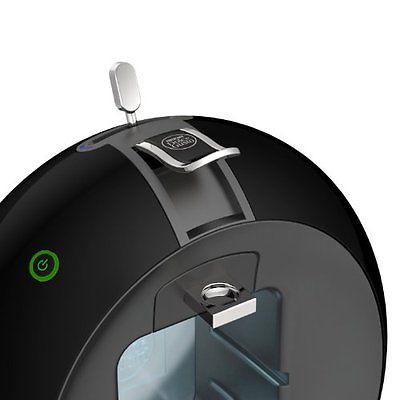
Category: coffee maker